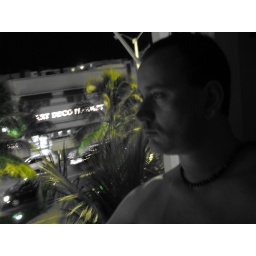
Man in window with green palm tree South Beach Miami eyes watching